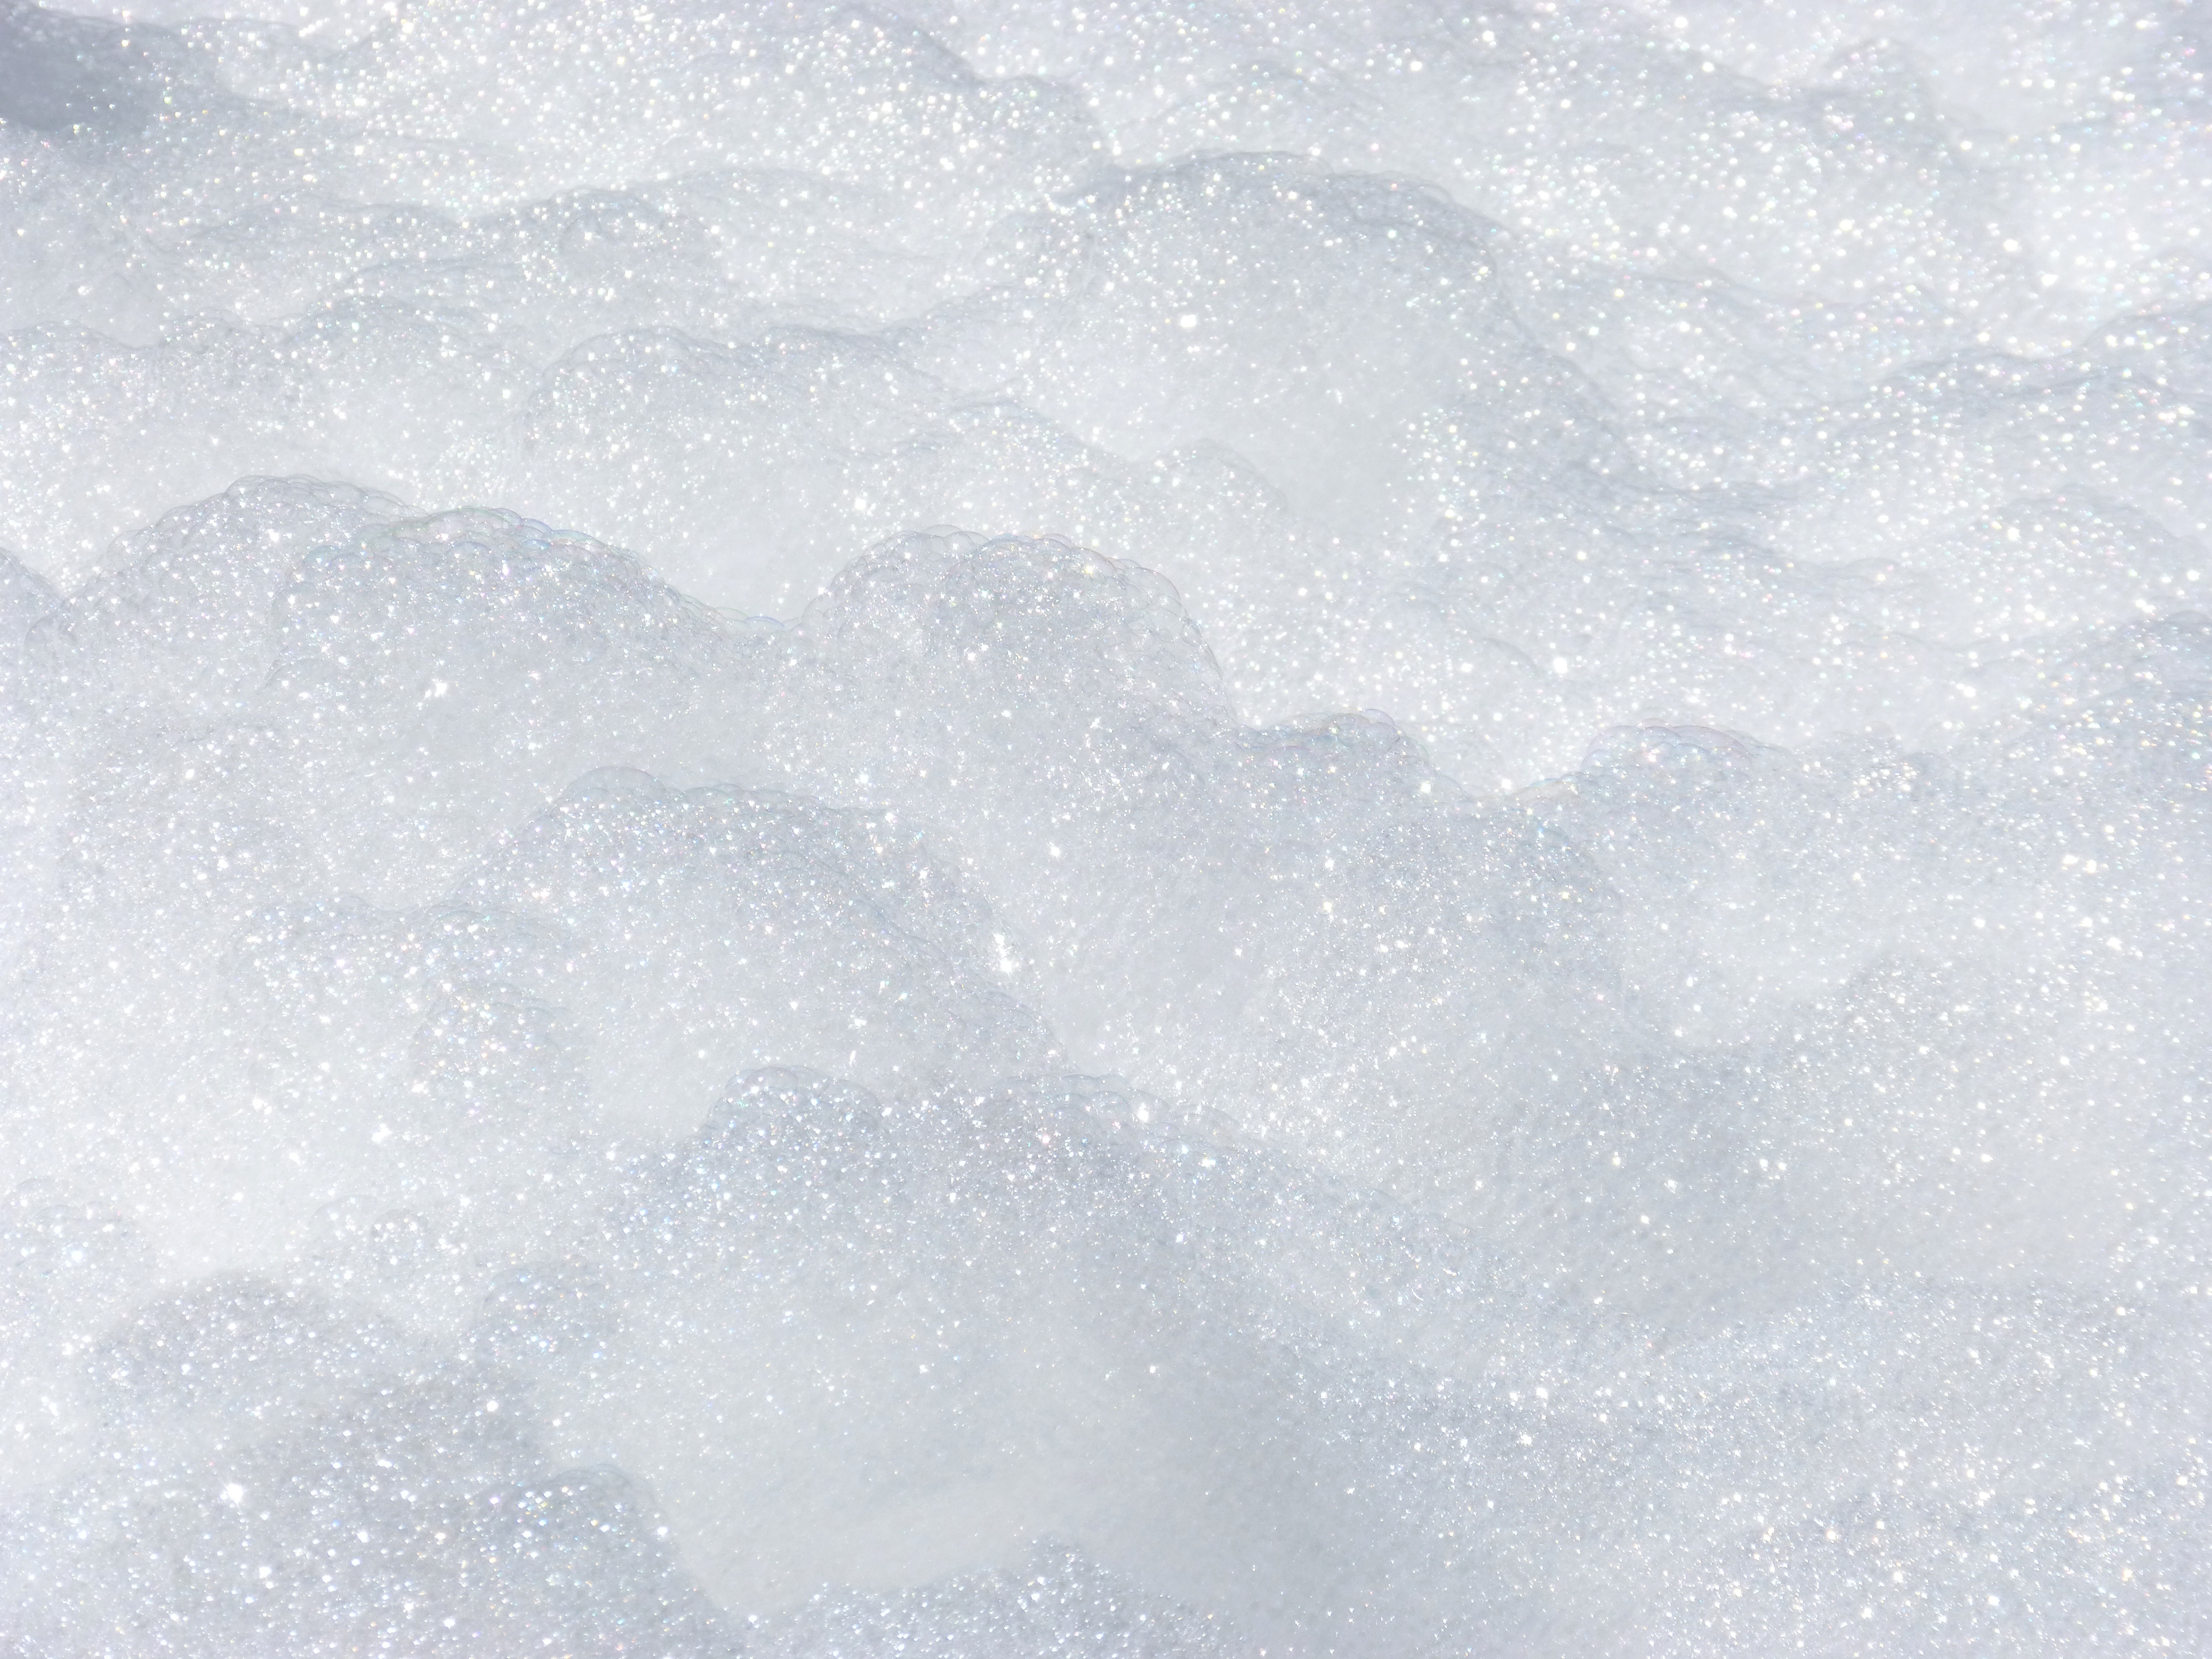
snow, winter, texture, frost, foam, ice, weather, background, sparkling, blizzard, freezing, wind wave, winter storm